Constructivist architecture

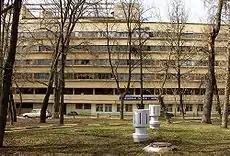
Narkomfin Building in Moscow by Moisei Ginzburg before its restoration in 2020. The building was at the top of UNESCO's 'Endangered Buildings' list, and there was an international campaign to save it.

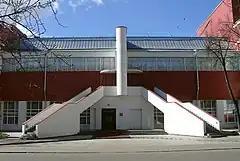
Svoboda Factory Club by Melnikov, Moscow

The new forms of the Constructivists began to symbolise the project for a new everyday life of the Soviet Union, then in the mixed economy of the New Economic Policy. State buildings were constructed like the huge Derzhprom complex in Kharkiv (designed by Serafimov, Folger and Kravets, 1926–1928) which was noted by Reyner Banham in his "Theory and Design in the First Machine Age" as being, along with the Dessau Bauhaus, the largest scale Modernist work of the 1920s. Other notable works included the aluminum parabola and glazed staircase of Mikhail Barsch and Mikhail Sinyavsky's 1929 Moscow Planetarium.